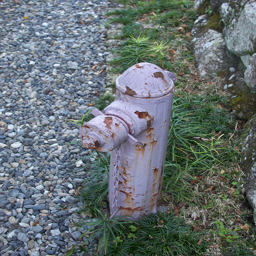
A rusted fire hydrant sitting on the side of a road.
The fire hydrant painted grey has rust chipped through the paint.
A fire hydrant is in the grass near rocks.
A unique fire hydrant is pictured in this image.
An old rusty fire hydrant is seen in this picture.